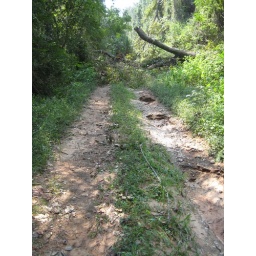
as is clearer in this picture, there is a downed power line draped over downed tree and looping into the road